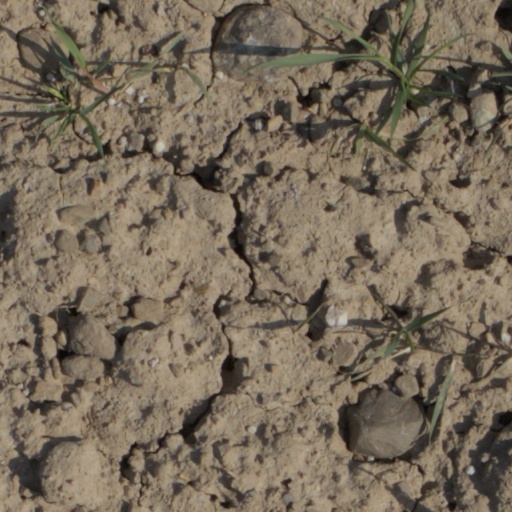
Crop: wheat